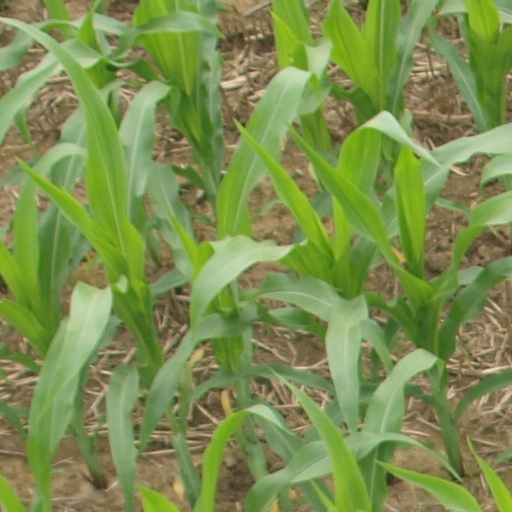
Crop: maize; corn